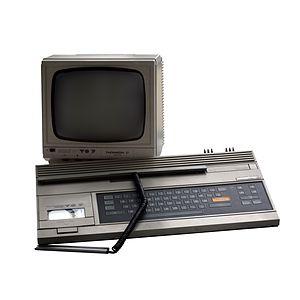
La SIMIV était une société du groupe Thomson. Créée en septembre 1983, elle a déposé le bilan en août 1989. Elle était plus connue du grand public sous son nom commercial Thomson Micro-Informatique, parfois abrégé Thomson Micro.